2014 Scottish independence referendum

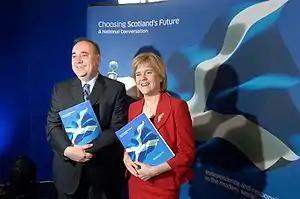
The Scottish First Minister, Alex Salmond, and the Deputy First Minister, Nicola Sturgeon, at the launch of the "National Conversation", 14 August 2007

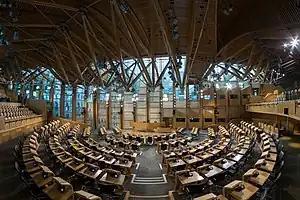
Debating chamber of the Scottish Parliament

A commitment to hold an independence referendum in 2010 was part of the SNP's election manifesto when it contested the 2007 Scottish Parliament election. The press were largely hostile towards the SNP, with a headline for "The Scottish Sun" in May 2007 stating – beside an image of a hangman's noose – "Vote SNP today and you put Scotland's head in the noose". As a result of that election, the SNP became the largest party in the Scottish Parliament and formed a minority government led by the First Minister, Alex Salmond.